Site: brandenburg
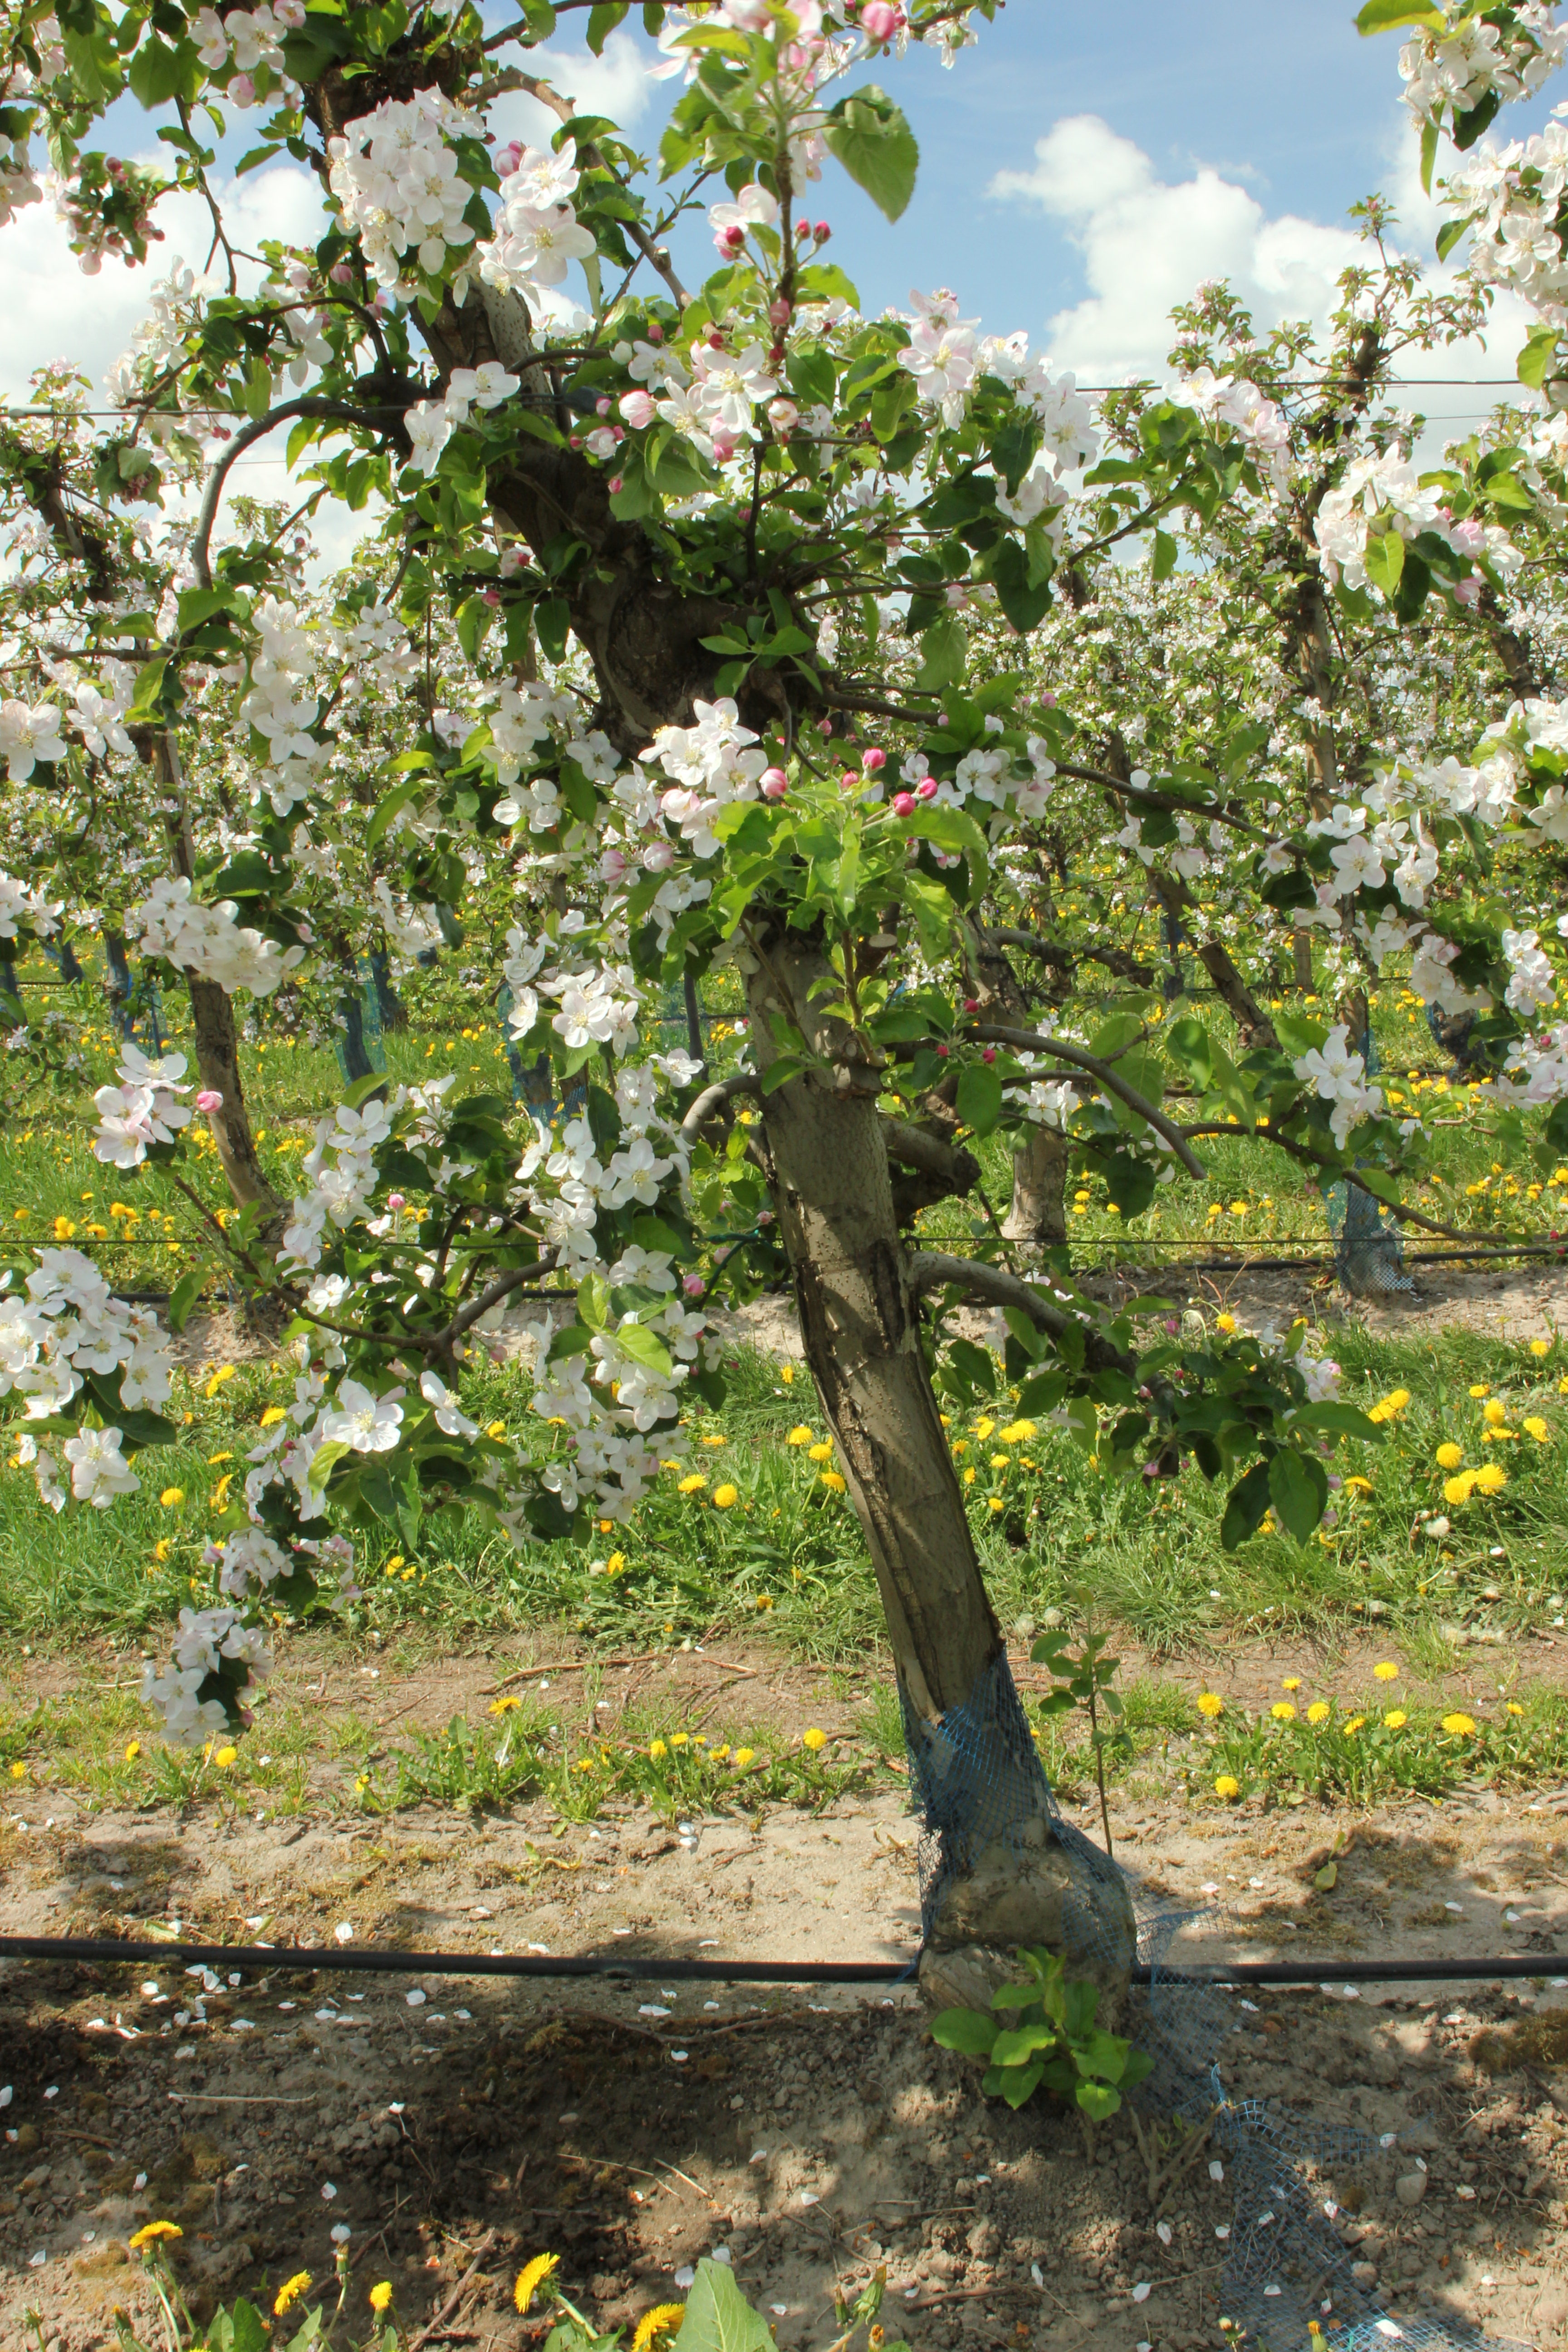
Growth stage (BBCH 65): Flowering